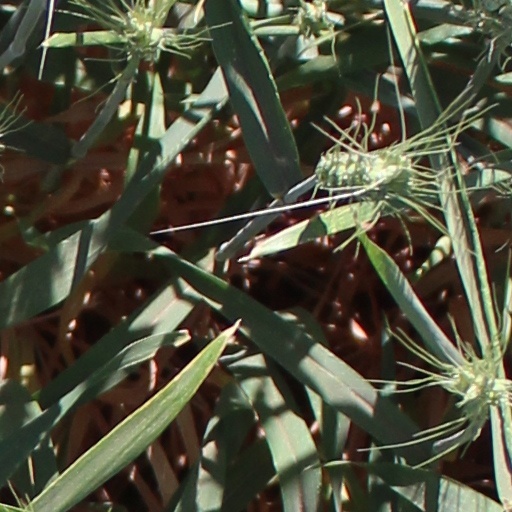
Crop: wheat